Kiribati at the 2020 Summer Olympics

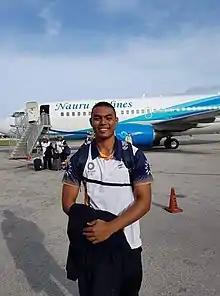
Nauruan athlete Jonah Harris in front of the IOC chartered airplane where the four delegations rode in

Originally scheduled to take place from 24 July to 9 August 2020, the Games were postponed to 23 July to 8 August 2021, due to the COVID-19 pandemic. This edition of the Games marked the nation's fifth appearance at the Summer Olympics ever since they debuted at the 2004 Summer Olympics held in Athens, Greece.